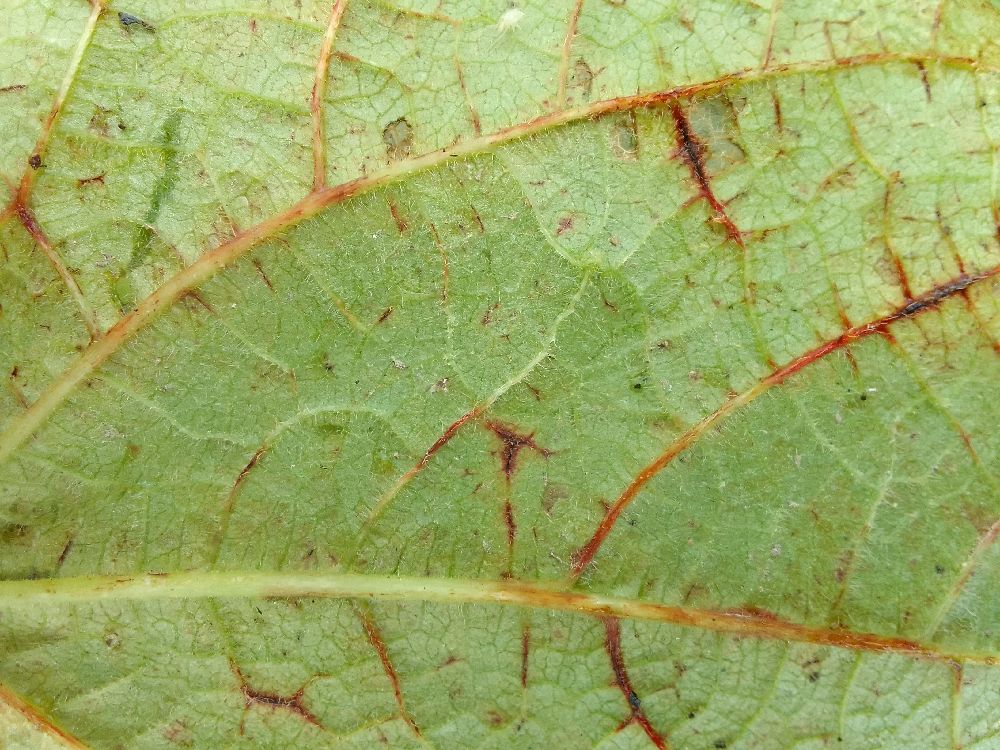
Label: anthracnose